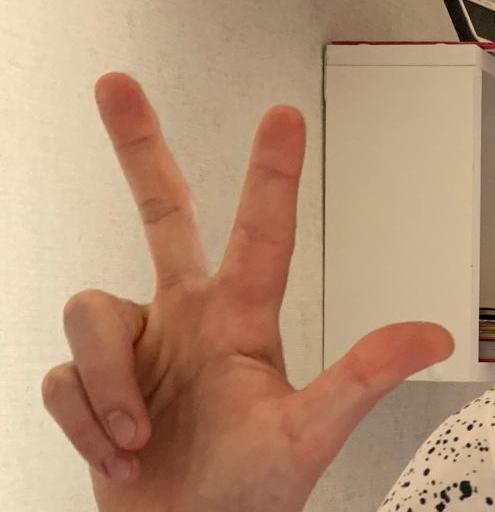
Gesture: three2